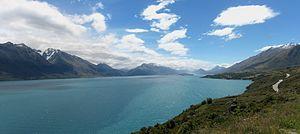
Top of the Lake est une série américano-australo-britannique créée et écrite par Jane Campion et Gerard Lee, coproduite par BBC Two, Sundance Channel et UKTV, et diffusée à partir du 18 mars 2013.